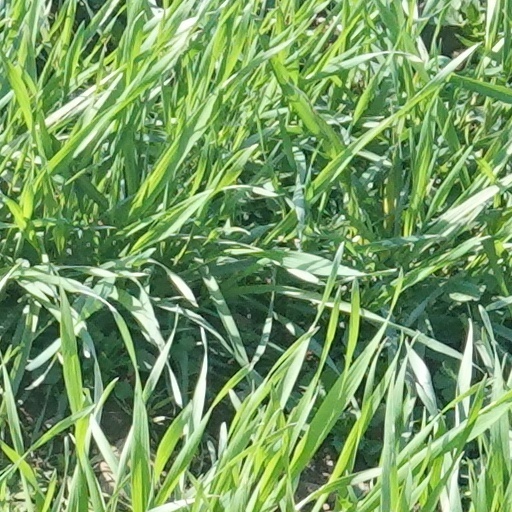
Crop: wheat